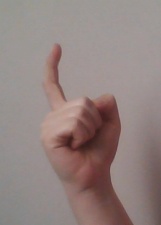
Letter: ra